African historiography

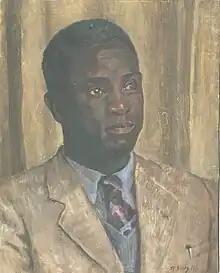
Oil portrait of Kenneth Dike, sometimes called the "father of modern African historiography"

The struggles for independence in the 1950s and '60s were mirrored by a movement towards decolonising African history. The new African elite now had the daunting task of achieving in the historical field what they had done in the political one. Historians' post-colonial works were characterised by their nationalism and Afrocentrism, aiming to reverse colonial thought and refute colonial narratives which degraded their culture. At the time, many did not think African history was possible and it was common for enthusiasm to be dismissed. The period saw a methodological revolution regarding the unprecedented widespread use of oral sources, alongside auxiliary disciplines.